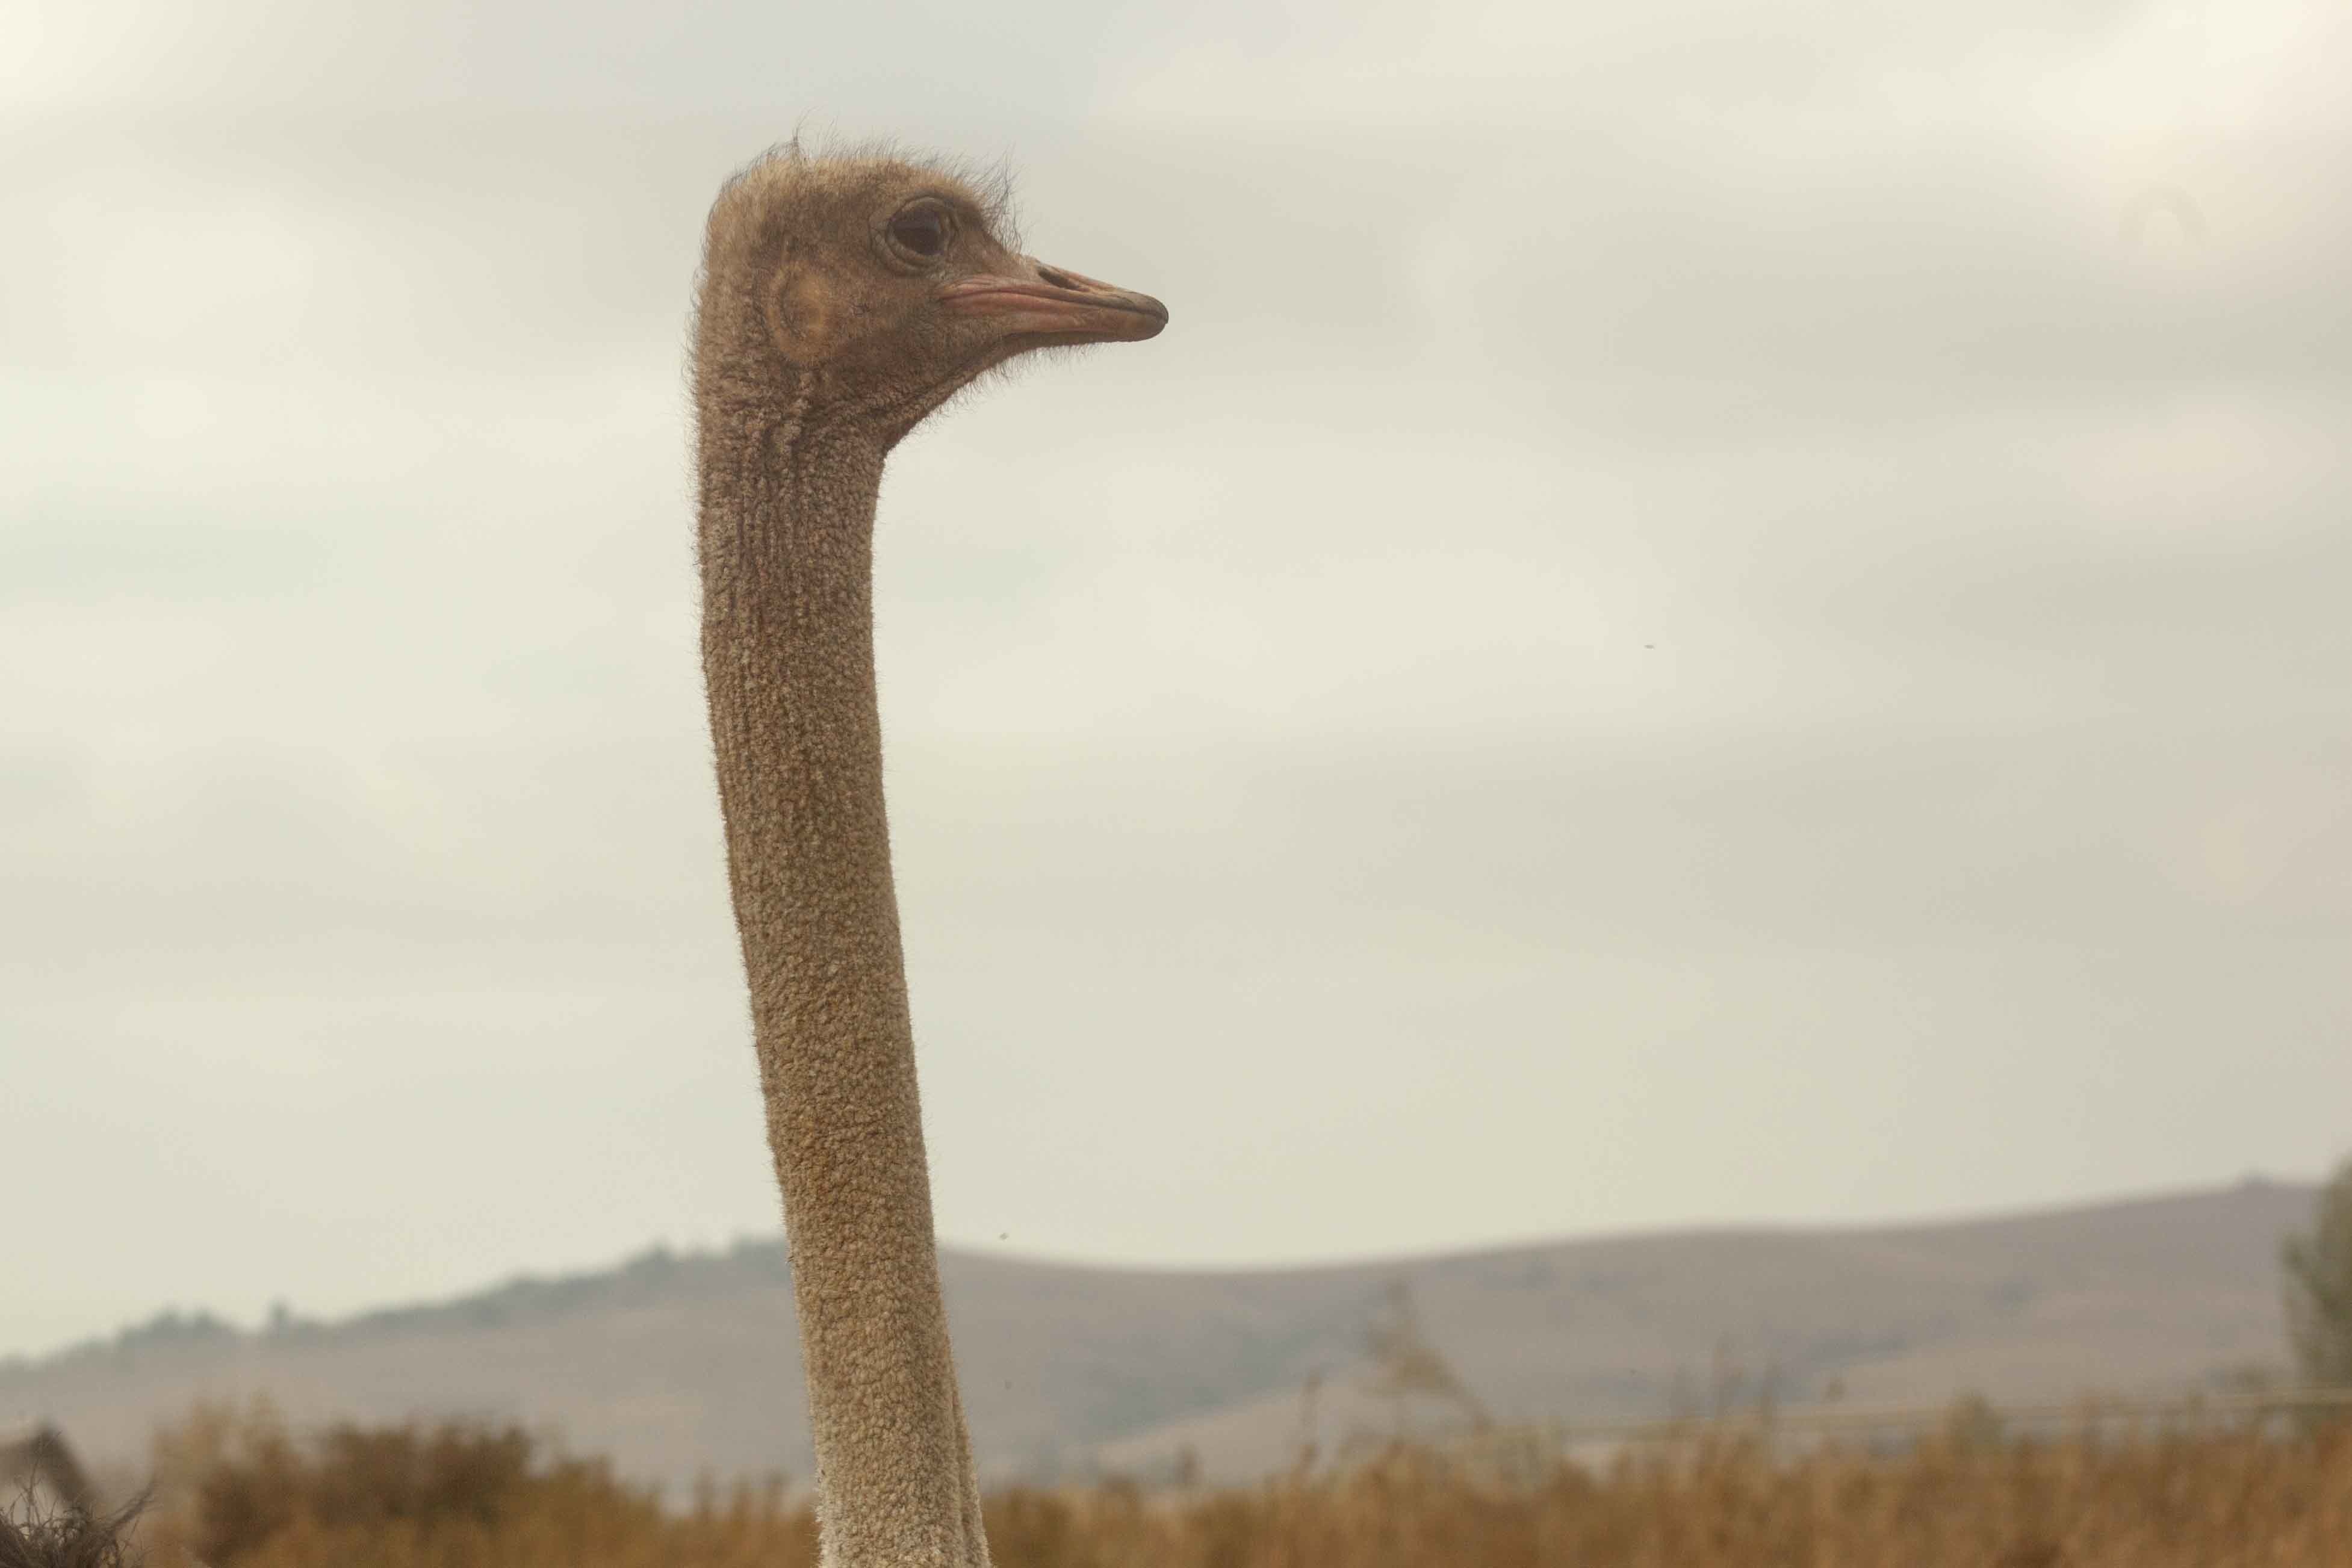
bird, wildlife, beak, ostrich, fauna, long neck, vertebrate, crane, ratite, south africa, flightless bird, karoo, oudshoorn, crane like bird